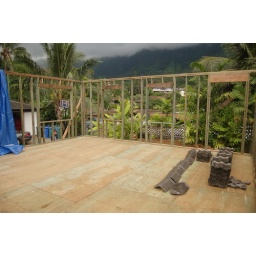
standing in &amp;quot;Mom's bedroom&amp;quot; looking toward the front door (on right) and &amp;quot;kitchen&amp;quot; (will be on left).